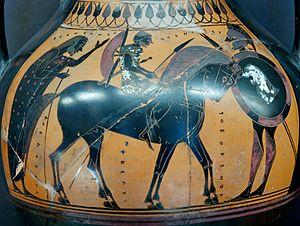
Départ du guerrier. Amphore attique à figures noires, v. 550-540 av. J.-C. Provenance
L'Hipparque ou Le Commandant de cavalerie est un traité de Xénophon, destiné à un jeune officier devant prendre le commandement d'un corps de cavalerie athénienne, l'hipparchie.
La collection Campana est une collection d'œuvres d'art regroupée au XIXᵉ siècle par Giampietro Campana.